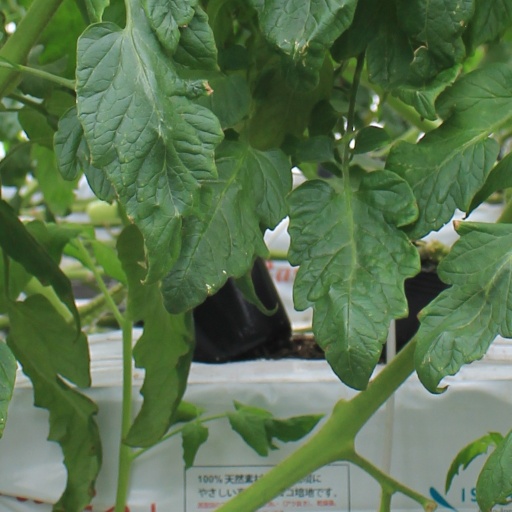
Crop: tomato